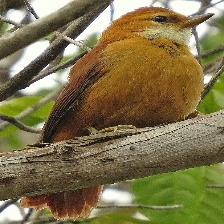
Species: GREAT XENOPS
Scientific name: MEGAXENOPS PARNAGUAE